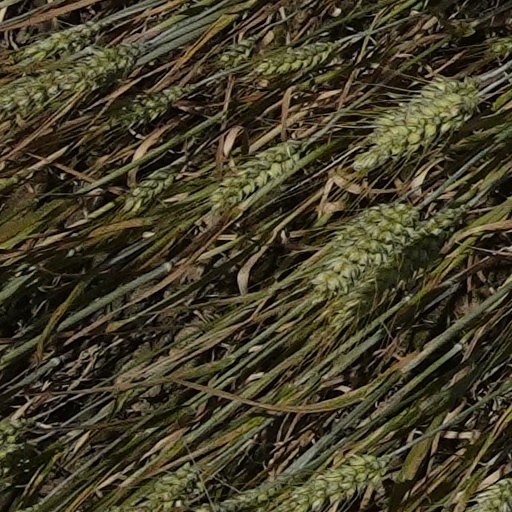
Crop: wheat